Smallbore rifle shooting

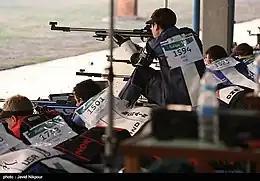
Shooters in the prone and kneeling positions during the men's 50 metre rifle three positions event at the 2016 Olympic Games

Shooting featured at first modern Olympic Games in Athens in 1896. The International Shooting Sport Federation (ISSF) was formed in the wake of the 1896 Olympics, and conducted its first world championship in 1897. However, the only ISSF rifle events were in fullbore shooting until the 1924 games, hosted by France, in which 50m rifle was added as a women's event.